Chinese city wall

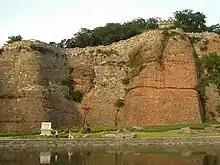
The Stone City is a wall in Nanjing dating to the ancient period. Almost all of the original city is gone, but portions of the city wall remain. Not to be confused with the City Wall of Nanjing.

The most specific Chinese word for a city wall is "chéngqiáng" (城墙), which can be used in two senses in the modern Chinese language. It broadly refers to all defensive walls, including the Great Wall of China, as well as similar defensive structures in areas outside of China such as Hadrian's Wall. More specifically Chengqiang refers to defensive walls built around a city or town. However, in classical Chinese, the character "chéng" (城) denoted the defensive wall of the "inner city" which housed government buildings. The character "guō" (郭) denoted the defensive wall of the "outer city", housing mainly residences. The phrase chángchéng (長城), literally "the long wall", refers to the Great Wall.